Behind Jury Doors

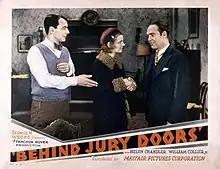

Behind Jury Doors is a 1932 American pre-Code mystery film directed by B. Reeves Eason and starring Helen Chandler, William Collier Jr. and Blanche Friderici.